Exhumation and reburial of Richard III of England

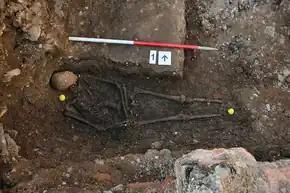
Richard III's bones as originally discovered

Joy Ibsen, a retired journalist, died in 2008, leaving three children: Michael, Jeff, and Leslie. On 24 August 2012, her son Michael (born in Canada in 1957, a cabinet maker residing in London, England) gave a mouth-swab sample to the research team to compare with samples from the human remains found at the excavation. Analysts found a mitochondrial DNA match among the exhumed skeleton, Michael Ibsen, and a second direct maternal line descendant, who shares a relatively rare mitochondrial DNA sequence, mitochondrial DNA haplogroup J1c2c.